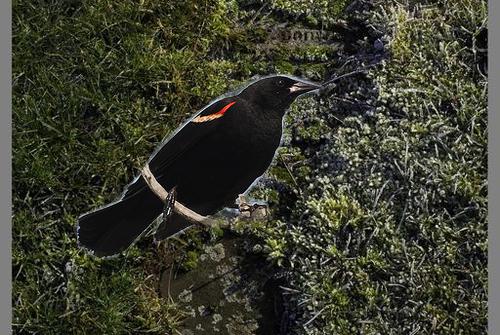
Bird species: Red_winged_Blackbird
Bird type: landbird
Background: land